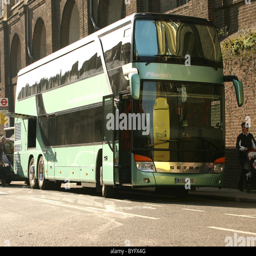
rhythm and blues artist leaving her house to get on the tour bus .